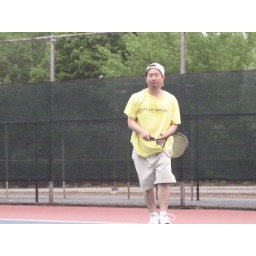
5. Grimace in pure disgust as the ball goes sailing over the fence